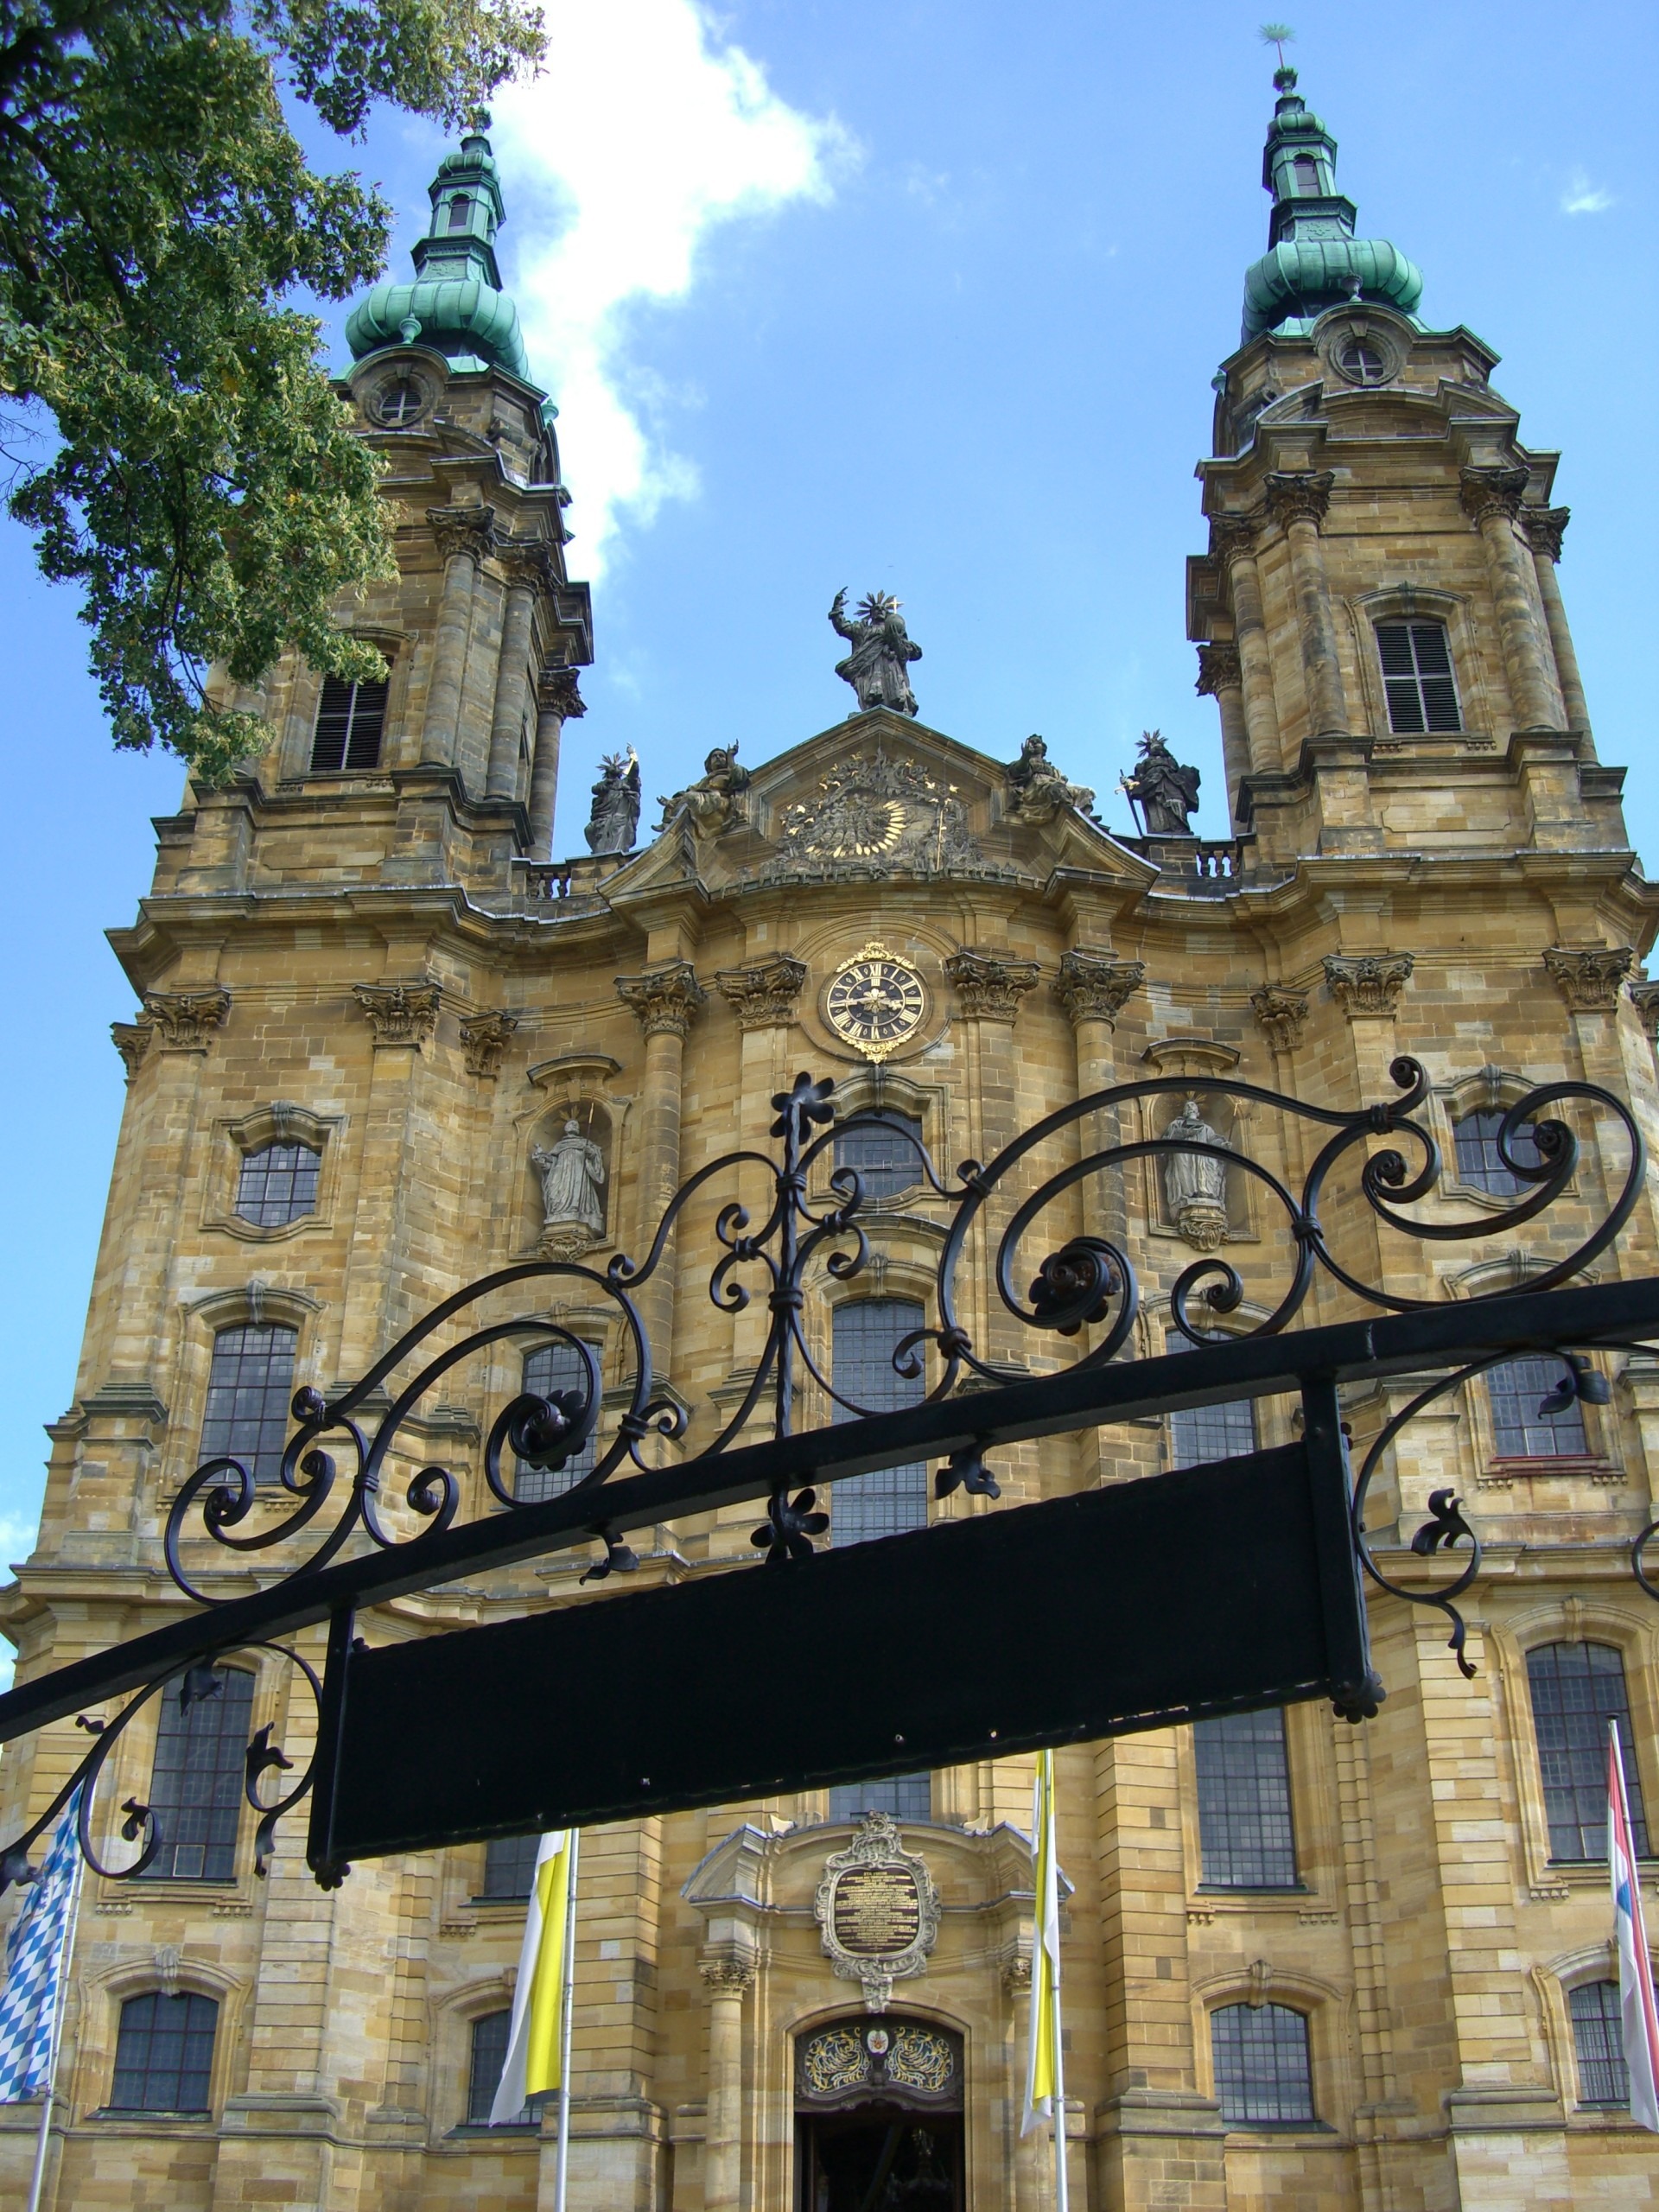
town, building, tower, landmark, facade, church, cathedral, tourism, place of worship, synagogue, basilica, vierzehnheiligen, ancient history, mainfranken